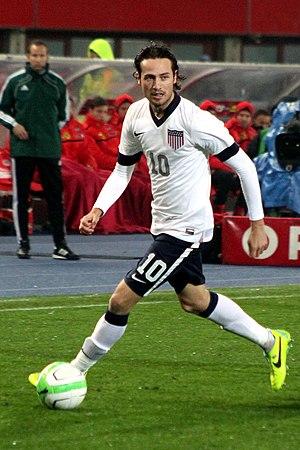
Mikkel Morgenstar Pålssønn « Mix » Diskerud, né le 2 octobre 1990 à Oslo en Norvège, est un joueur international américain de soccer, d'origine norvégienne, évoluant comme milieu relayeur à l'Helsingborgs IF, prêté par Manchester City.